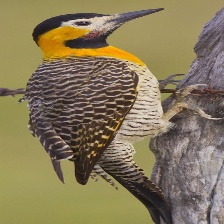
Species: CAMPO FLICKER
Scientific name: COLAPTES CAMPESTRIS